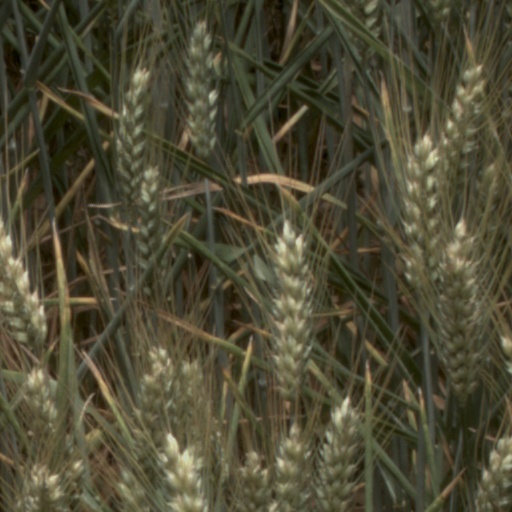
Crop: wheat